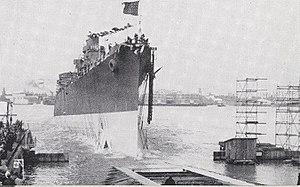
L'USS Dayton (CL-105) est un croiseur léger de classe Cleveland entré en service dans l'United States Navy durant la Seconde Guerre mondiale.